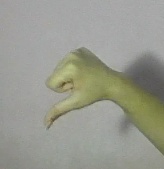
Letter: waw